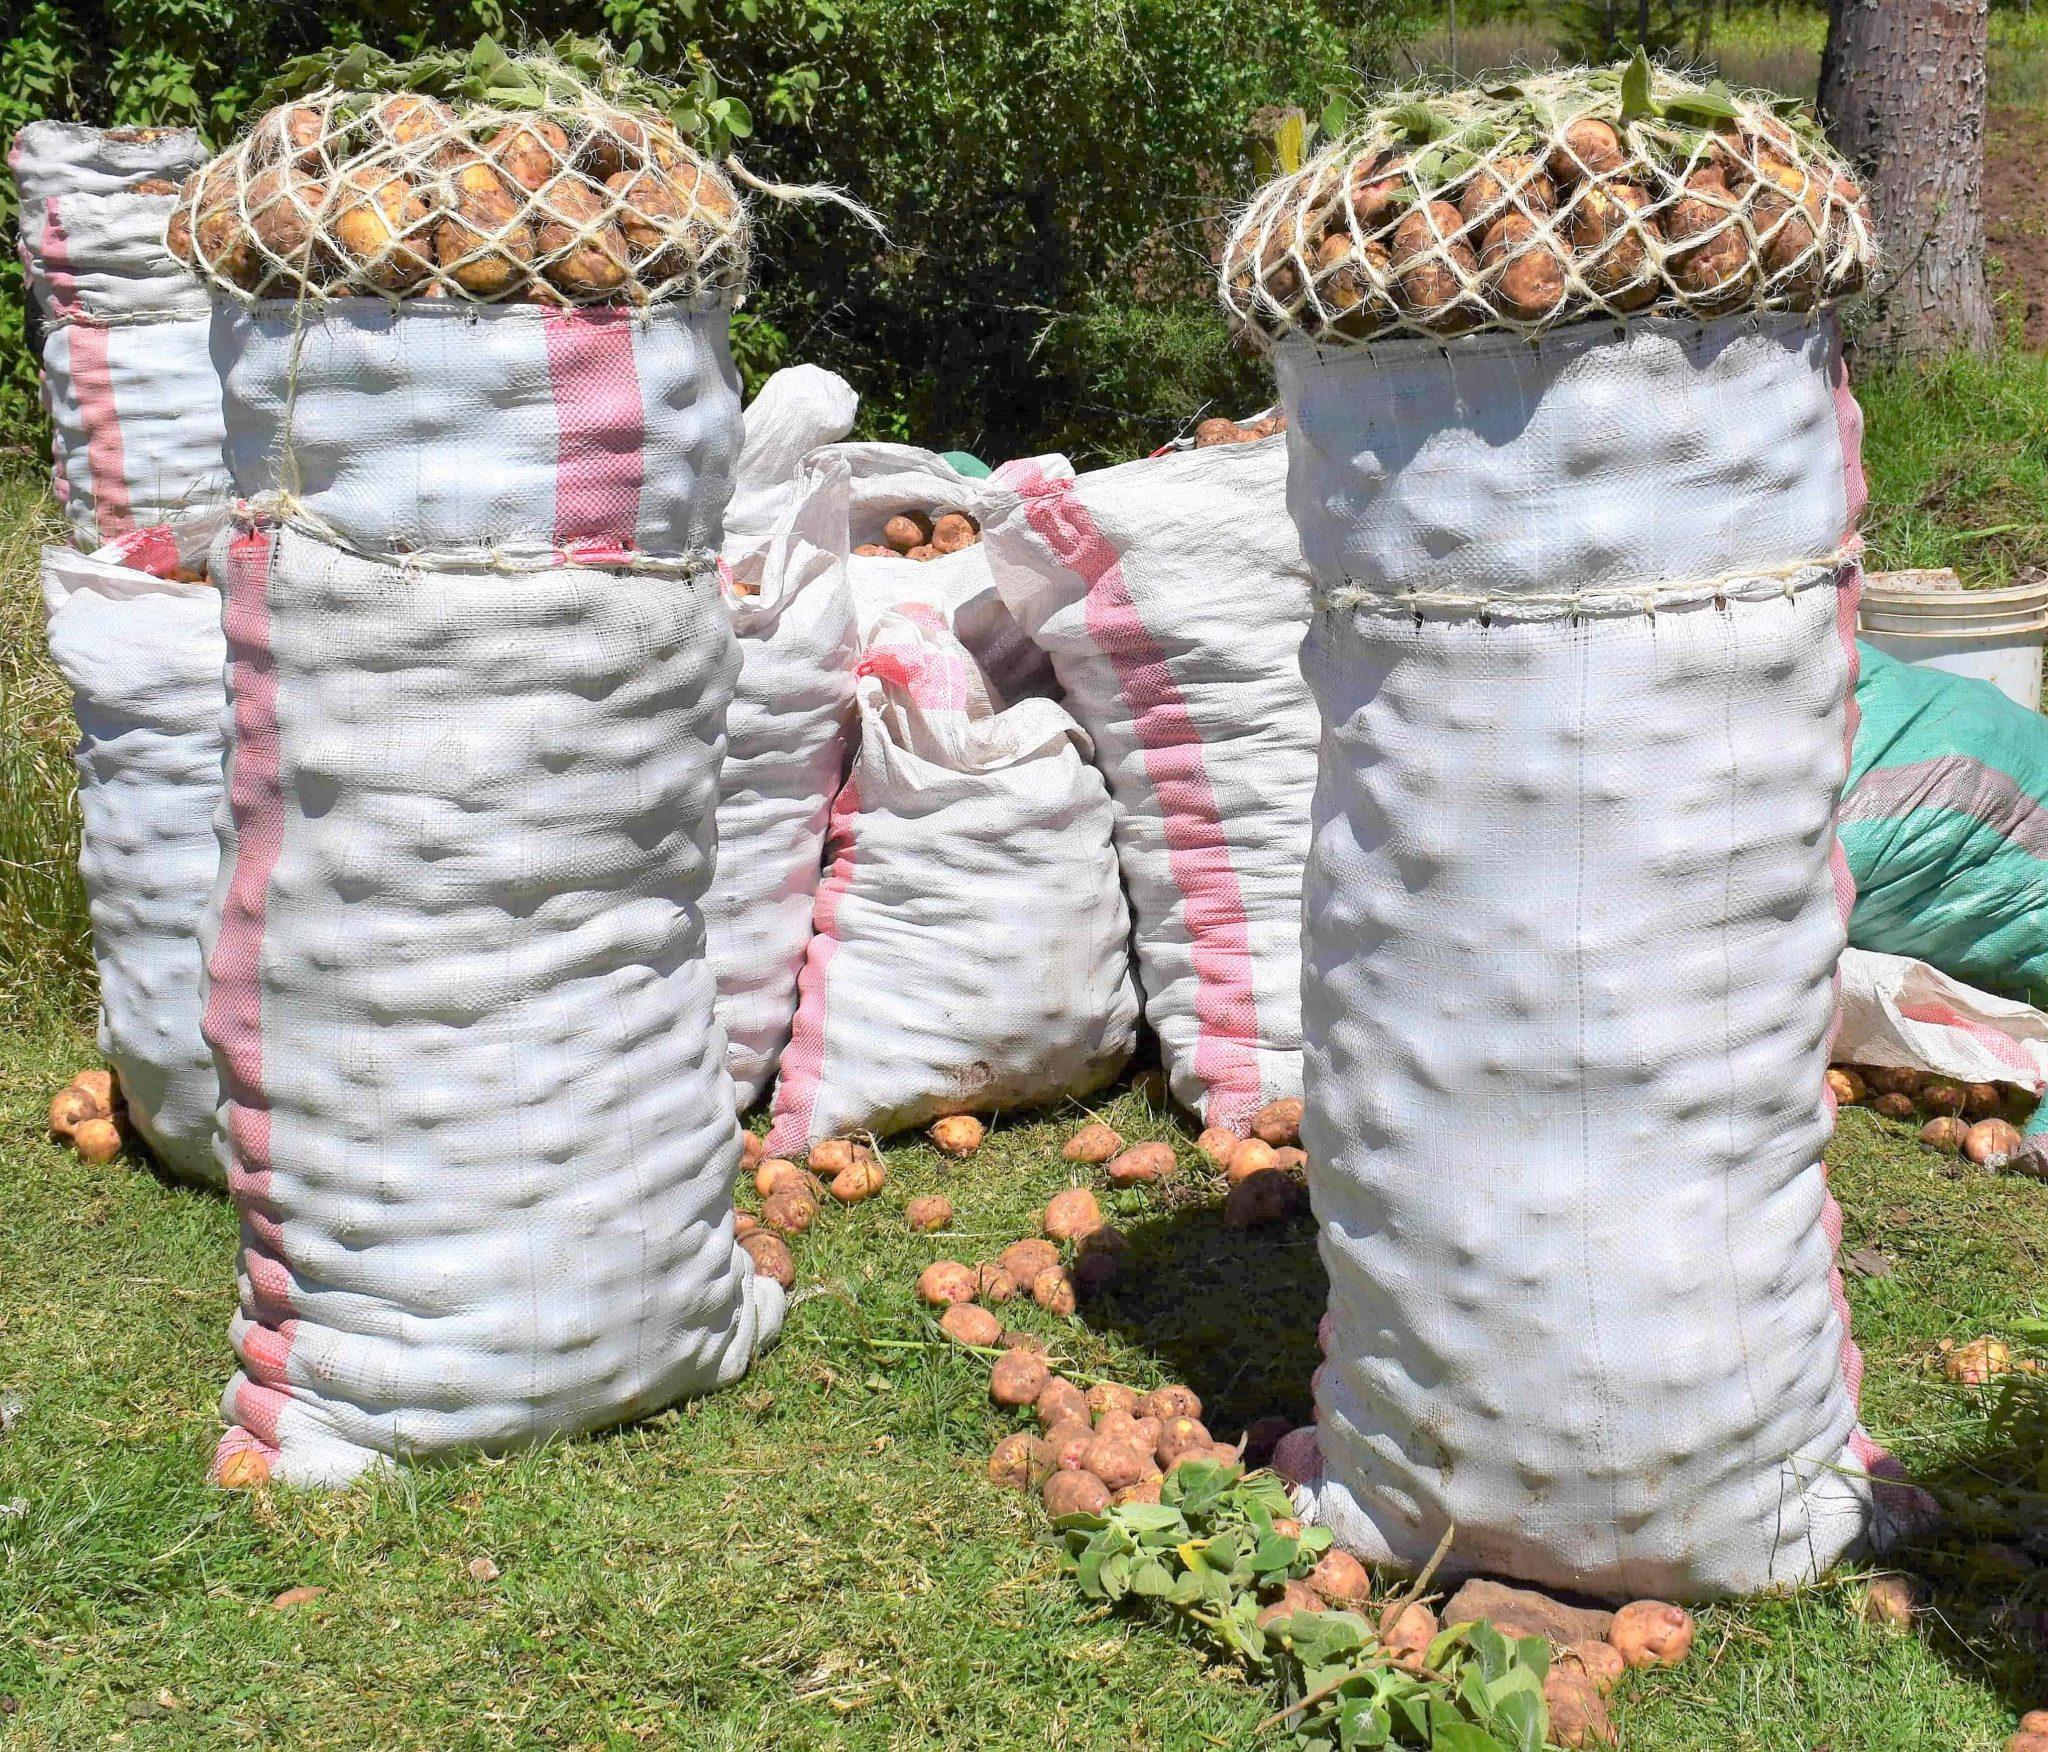
Mifuko mikubwa myeupe yenye mistari myekundu imejaa viazi, imewekwa juu ya nyasi na baadhi ya viazi vimetapakaa ardhini, mifuko imefungwa juu kwa wavu. Mandhari ya nyuma inamimea na miti ya kijani.